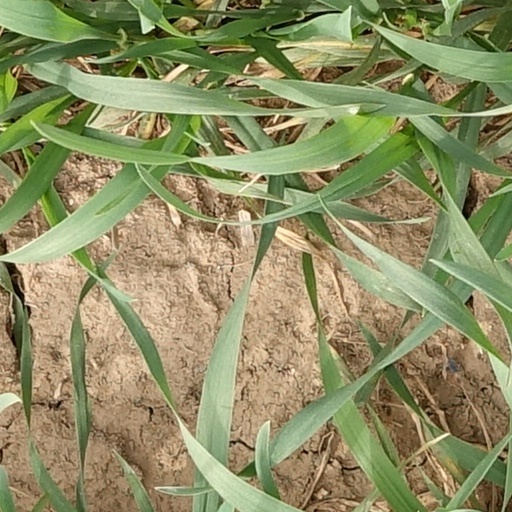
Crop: wheat